Museo del Violino

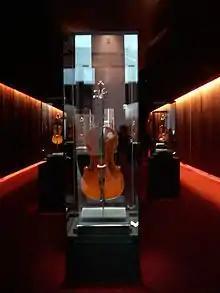
The Treasure Box (Room 5)

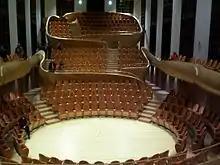
The Giovanni Arvedi Auditorium

At the back of the museum, in what was originally the assembly hall of the Palazzo dell'Arte, a 464-seat auditorium named after the entrepreneur, Giovanni Arvedi, was designed and built by architects Giorgio Palù, Michele Bianchi, and the acoustical engineer Yasuhisa Toyota. Soloists and chamber orchestras perform on a small elliptical stage with an area of 85 m, located in the middle of the room.